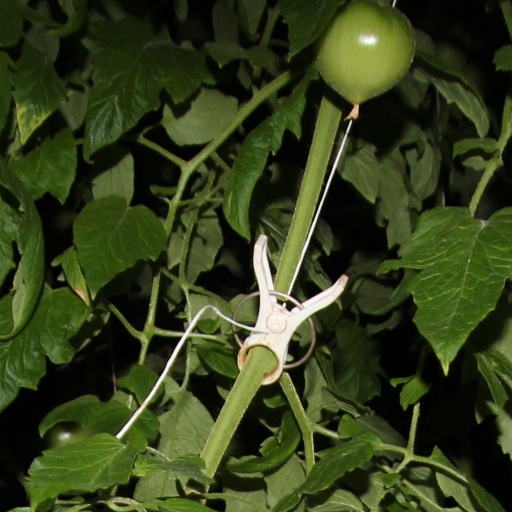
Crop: tomato